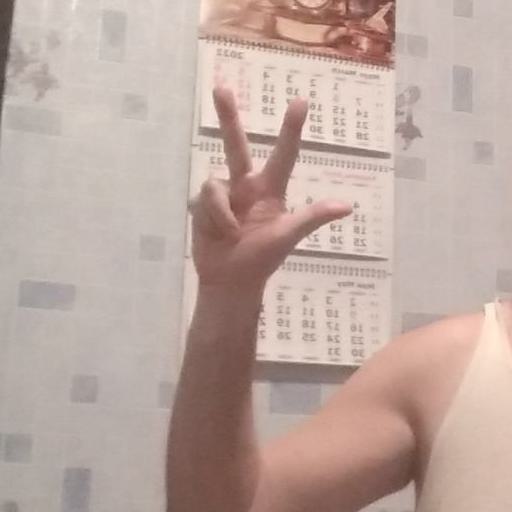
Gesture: three2